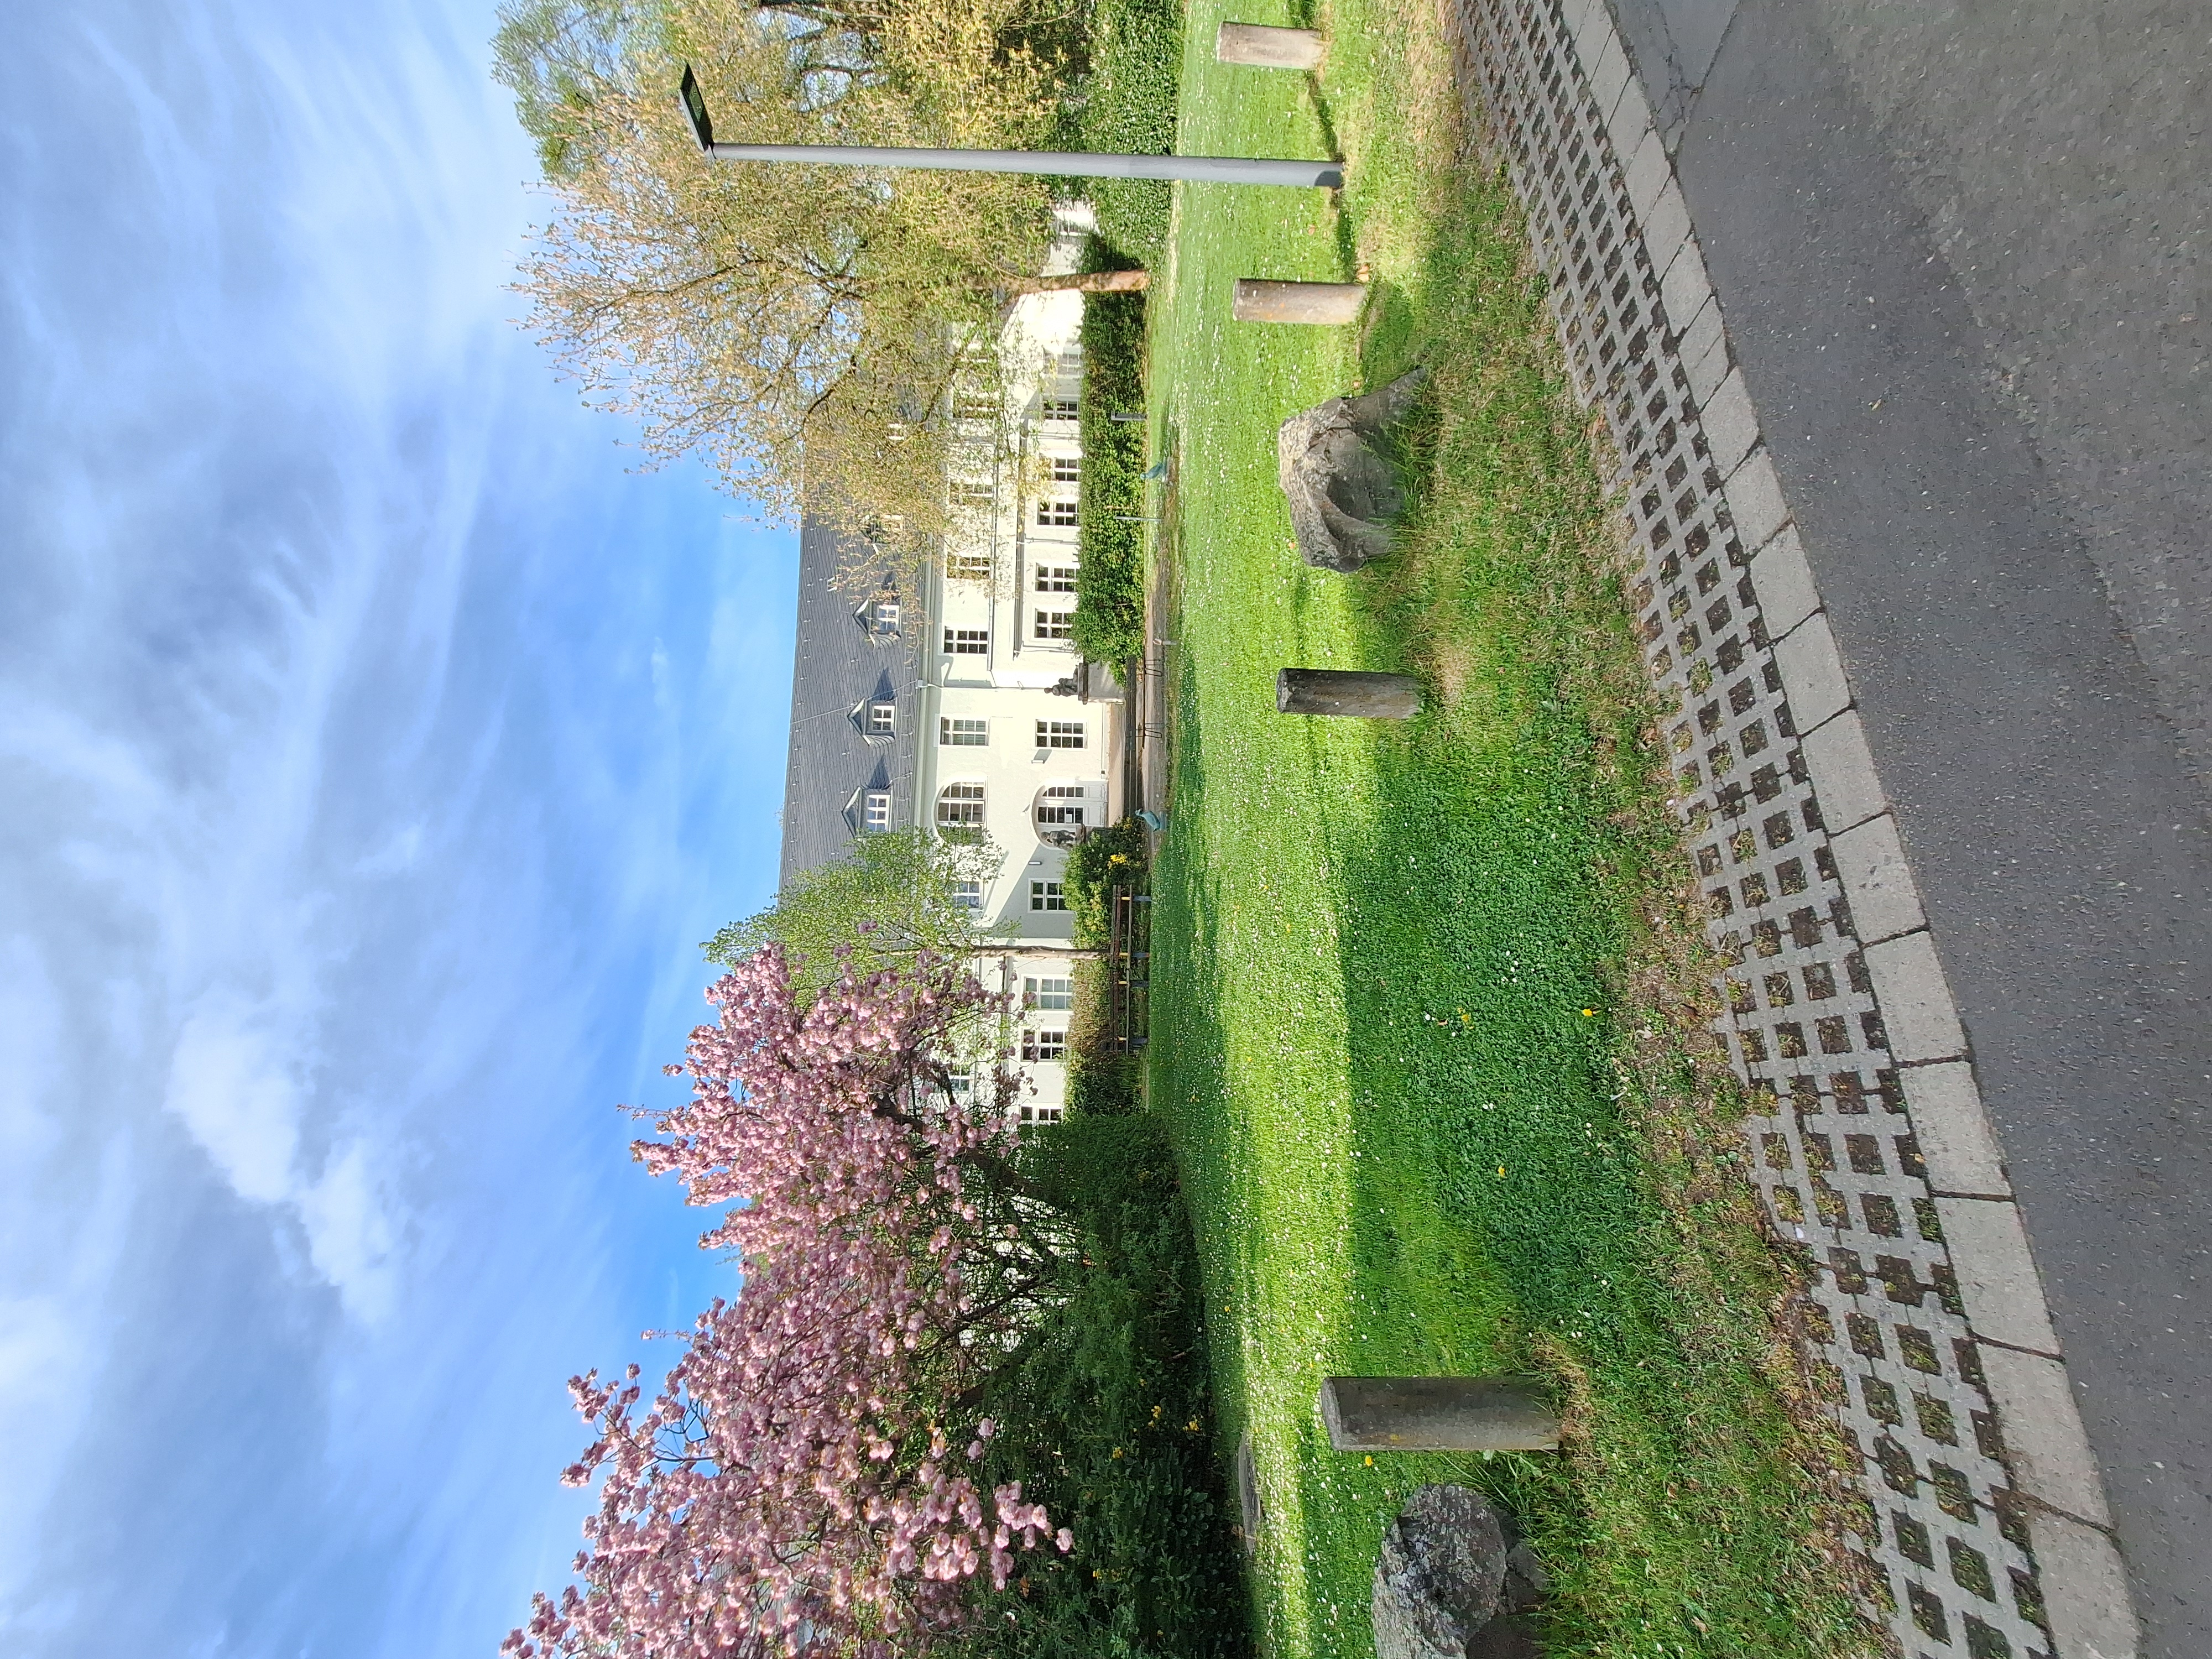
Building: Deutschhausstraße 12